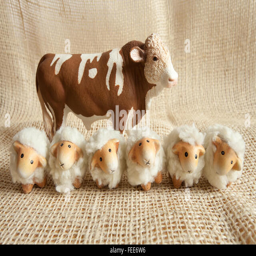
cute sheep and a cow in the farm